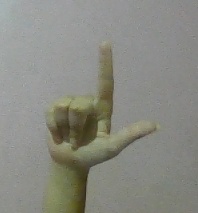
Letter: laam